Bell AH-1 Cobra

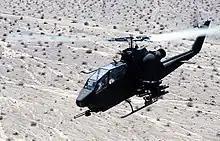
An AH-1S Cobra, 1986

The Bell AH-1 Cobra is a dedicated attack helicopter, built to provide close air support and to escort friendly troop transports. The visual design of the Cobra was intentionally made to be sleek and be akin to that of a jet fighter. Aviation author Stanley McGowen observed that its appearance differed radically from any prior rotorcraft designed by Bell, possessing a relatively narrow fuselage and a then-unusual cockpit arrangement. This cockpit was covered by a large fighter-like canopy and its occupants protected by armor, including tempered-steel seats and personal body armor. It was operated by both a pilot and gunner, who were seated in a stepped tandem arrangement in which the commander was placed in the rear seat while the gunner occupied the forward position. This forward position provided a higher level of visibility to that of the rear seat. Both positions were provided with flying controls while both crew would typically be certified pilots, enabling control of the Cobra to be exchanged quickly through the course of the mission.